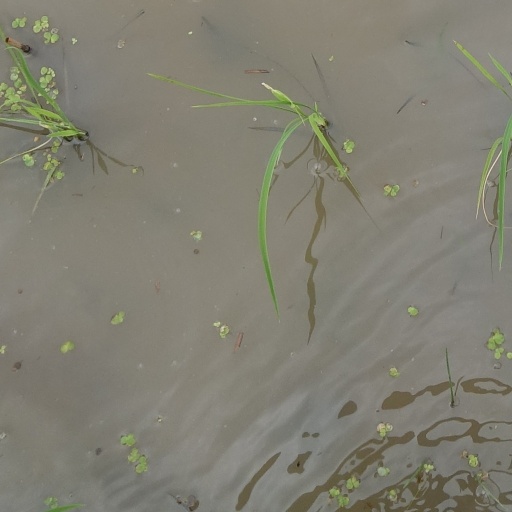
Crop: rice